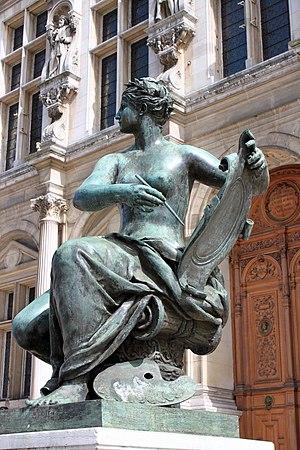
Laurent Marqueste, L'Art, 1887, bronze, Paris, place de l'Hôtel-de-Ville.
Laurent-Honoré Marqueste est un sculpteur français né le 12 juin 1848 à Toulouse et mort le 5 avril 1920 à Paris.